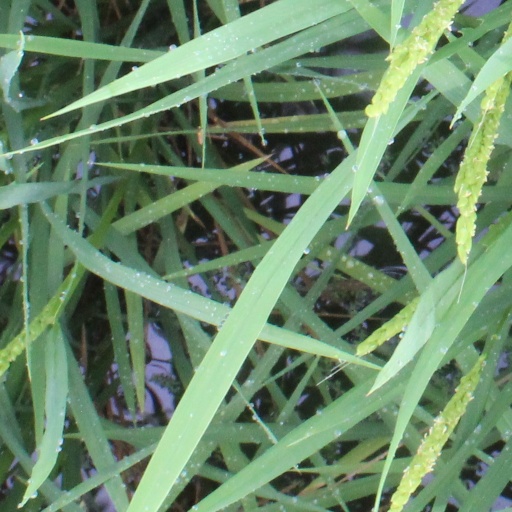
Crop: rice